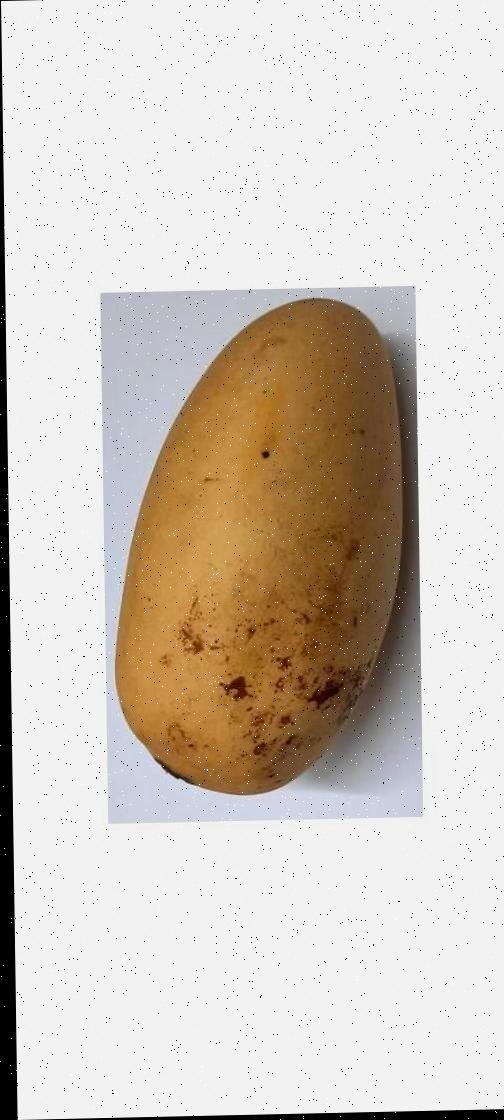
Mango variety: Katimon